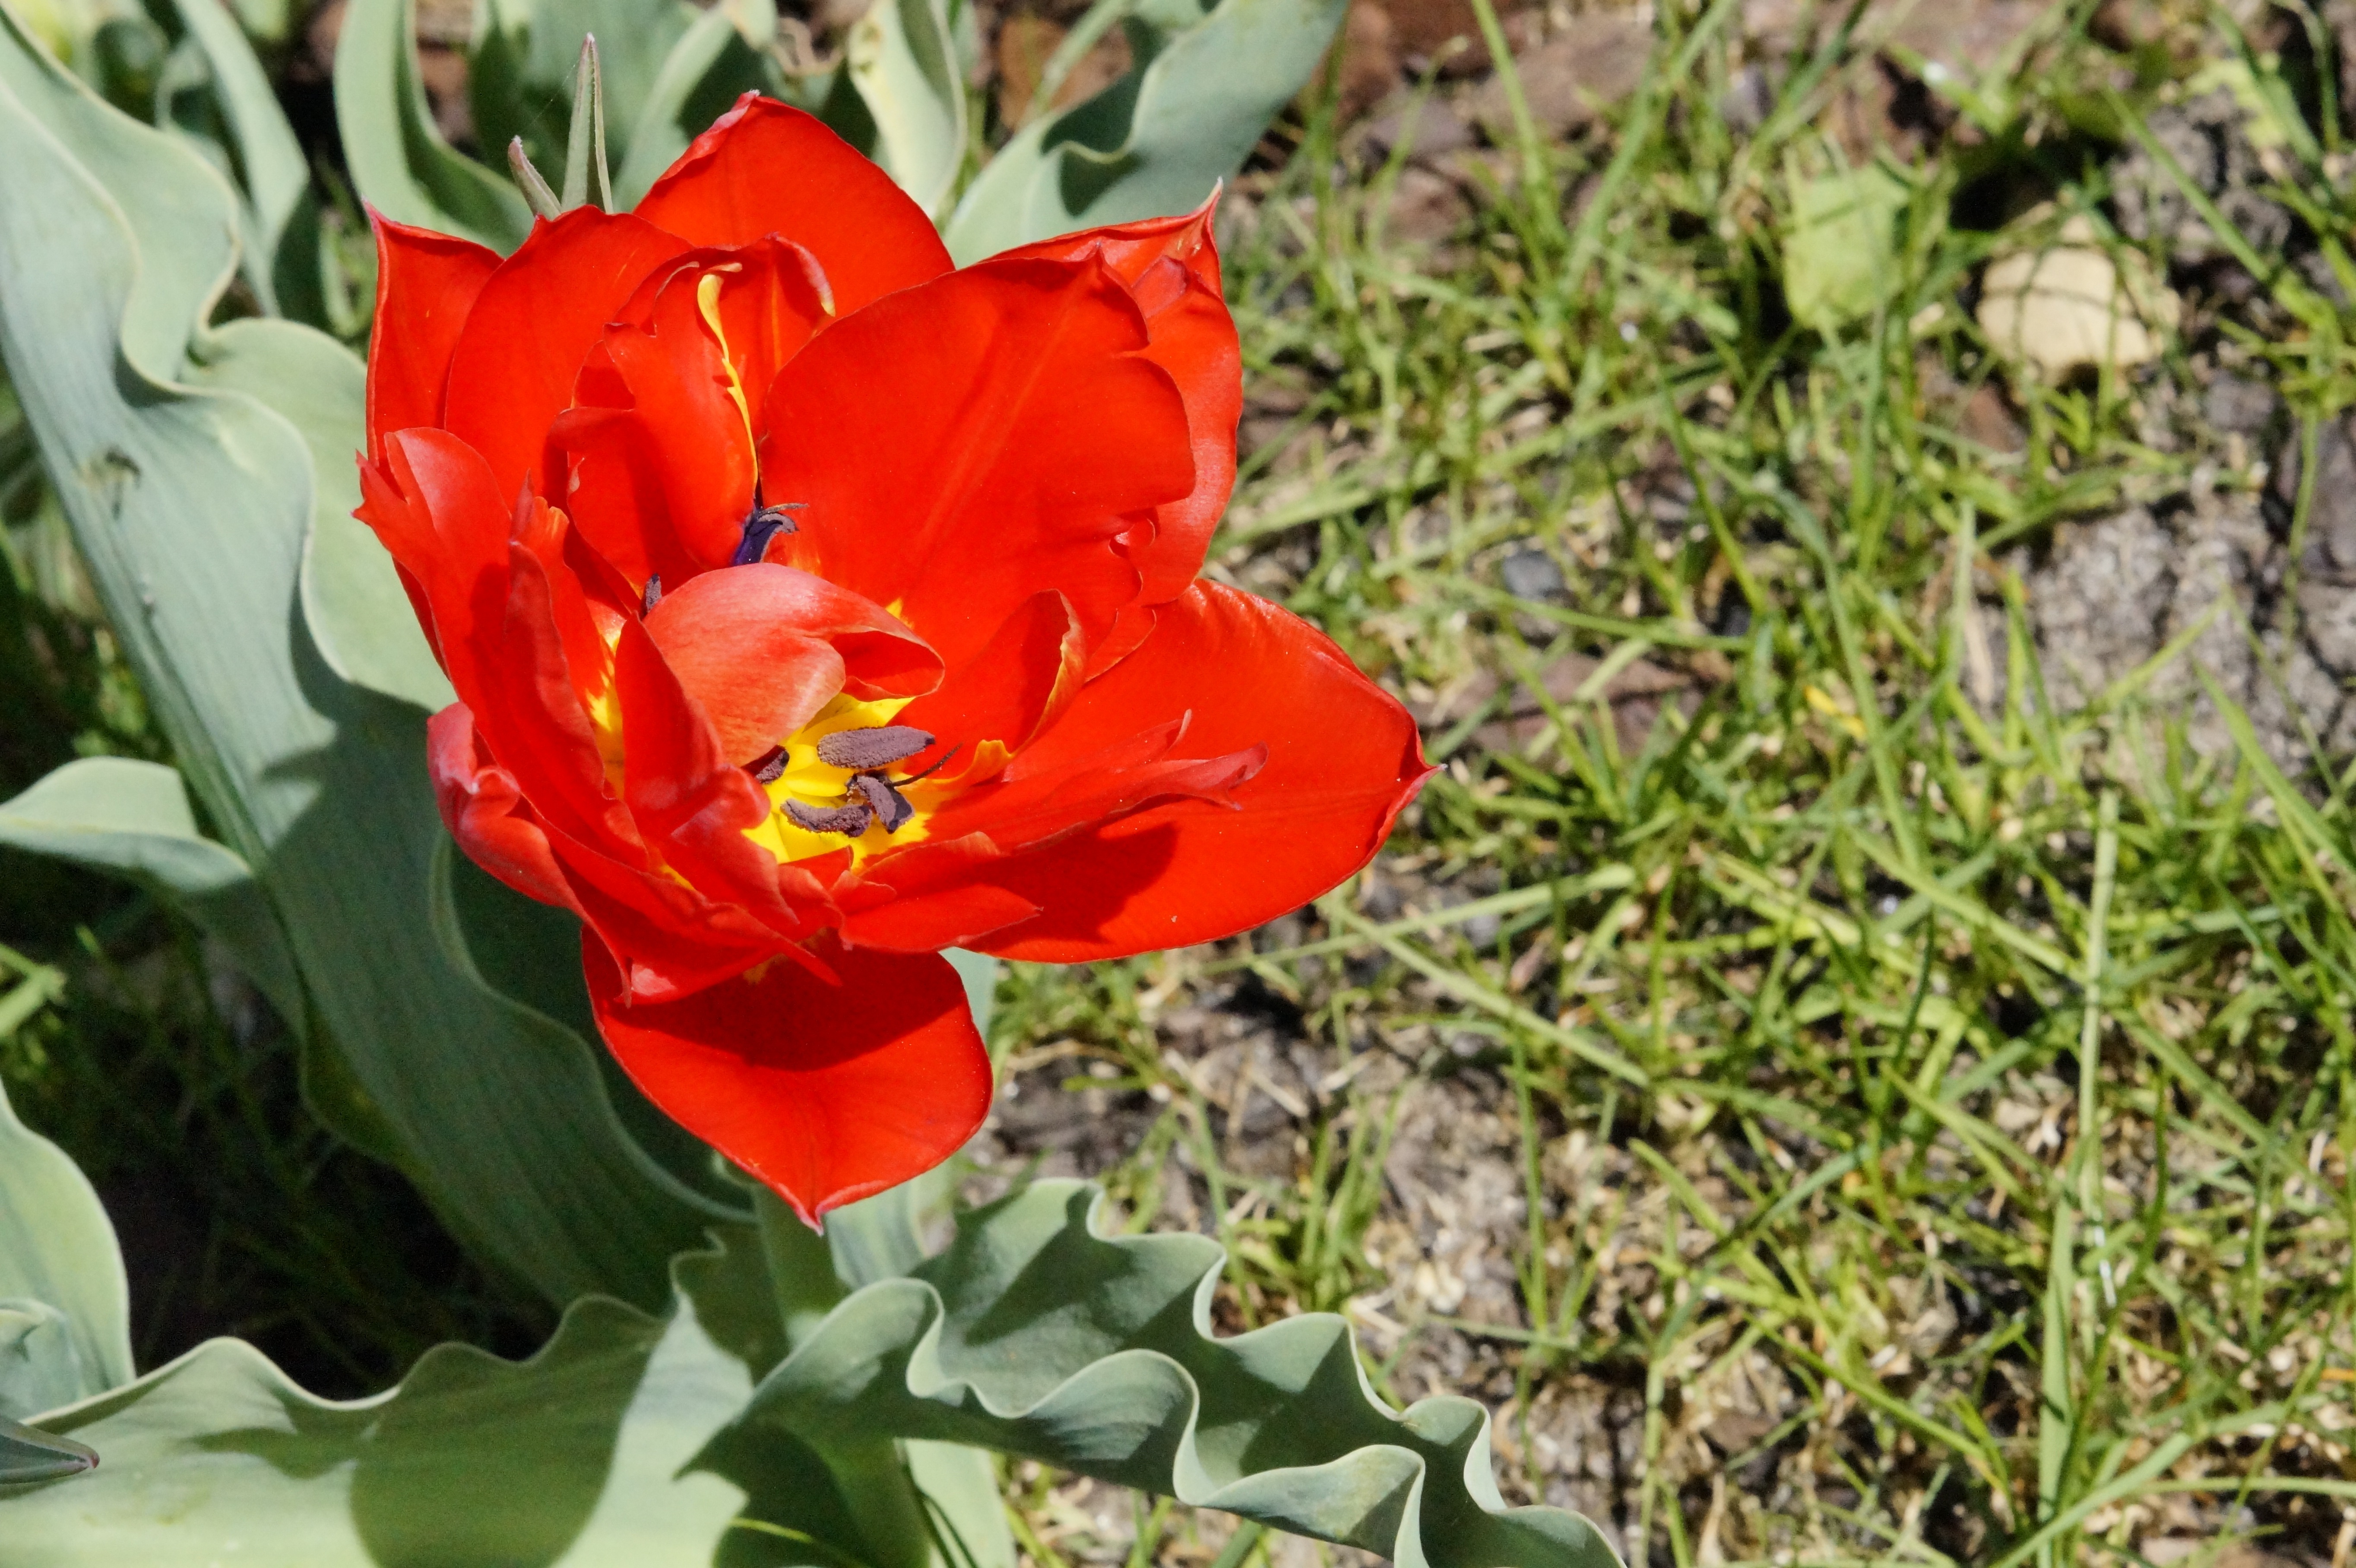
nature, blossom, plant, flower, petal, bloom, tulip, spring, red, botany, garden, flora, flowering plant, gaudy, land plant